Carson and Others v The United Kingdom (2010)

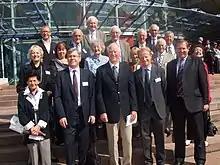
Annette Carson and other applicants and their legal team prior to first hearing before the ECHR Grand Chamber - 2 September 2009

The same 13 applicants were appealing against the decision of the European Court of Human Rights - Fourth Section case. The Court summarized the circumstances of each of the Applicants. The Court then reviewed the domestic proceedings that Carson had brought against the UK government, including Lord Carswell's dissenting opinion in the House of Lords Appeal.